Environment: real
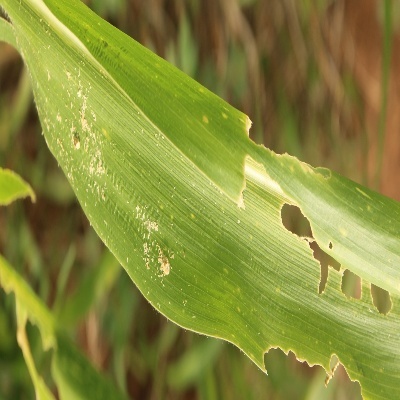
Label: fall_armyworm